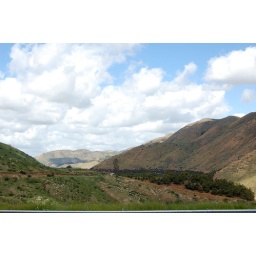
Beautiful green hills around Ramona, CA, heading away from the suburbs of the coast and into the open spaces.